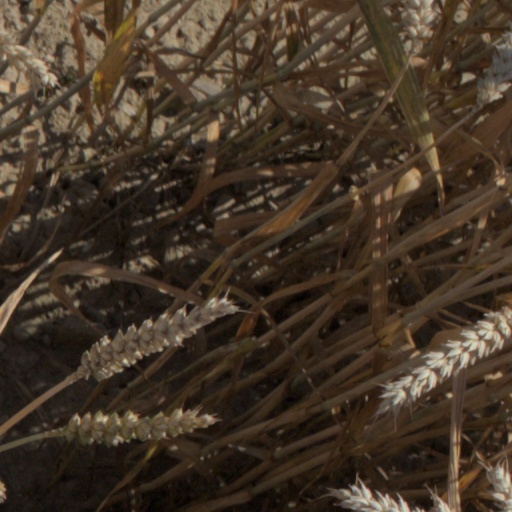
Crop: wheat